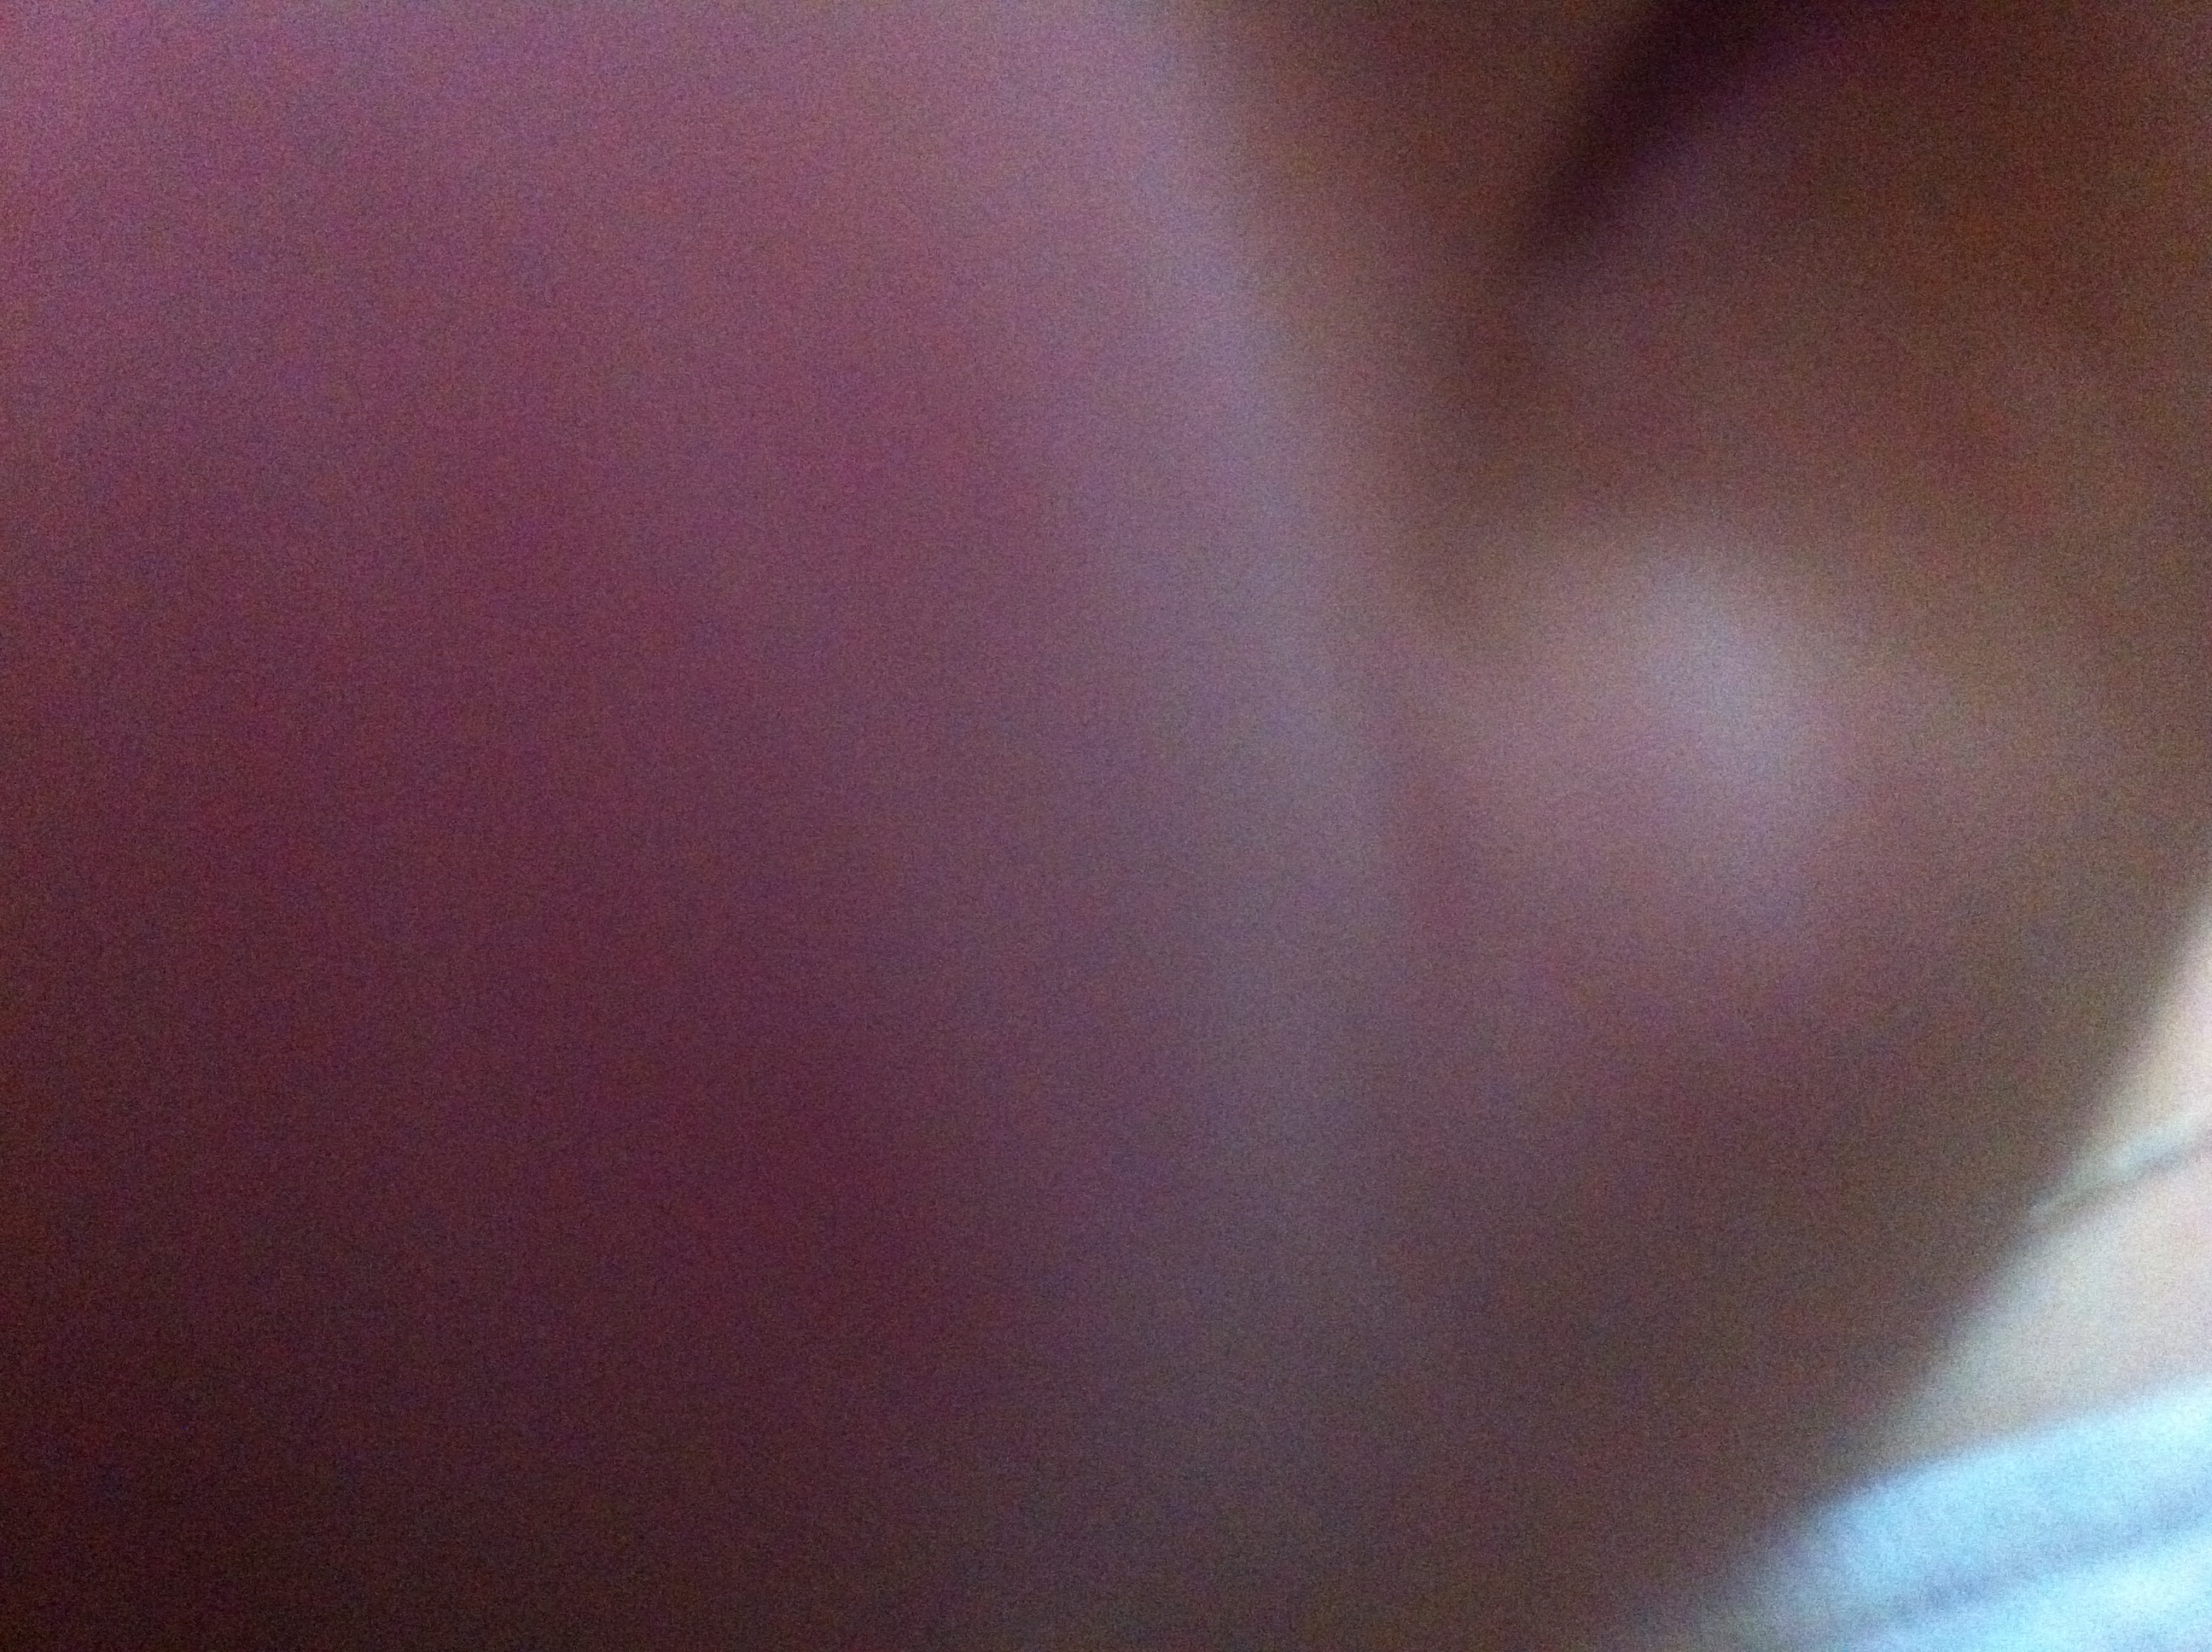Question: What does she look like, and hopefully this isn't blurry again?
Answer: unanswerable